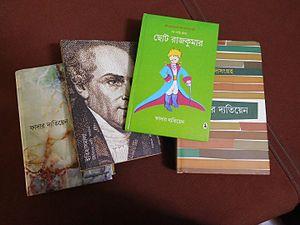
Le Petit Prince est une œuvre de langue française, la plus connue d'Antoine de Saint-Exupéry. Publié en 1943 à New York simultanément à sa traduction anglaise, c'est une œuvre poétique et philosophique sous l'apparence d'un conte pour enfants.
Paul Detienne, né le 30 décembre 1924 à Rochefort et décédé le 31 octobre 2016 à Bruxelles, était un prêtre jésuite belge. Missionnaire au Bengale durant 30 ans, il maitrisa la langue bengalie au point de se faire un nom dans la littérature bengalie.